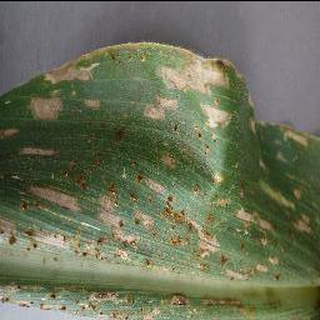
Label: corn_cercospora_leaf_spot